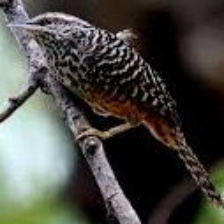
Species: FASCIATED WREN
Scientific name: CAMPYLORHYNCHUS FASCIATUS